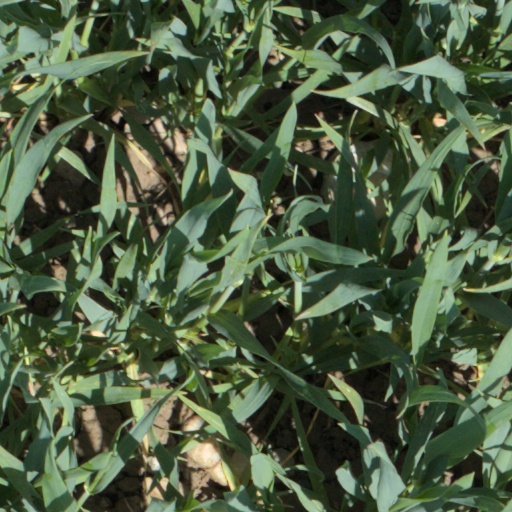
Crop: wheat